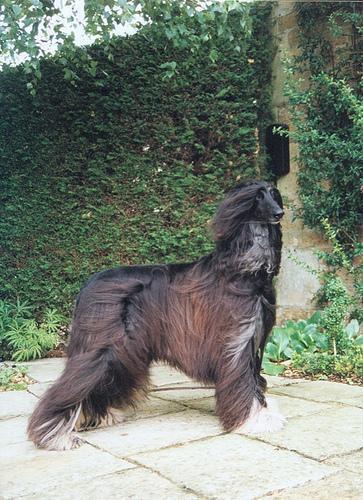
Afghan_hound